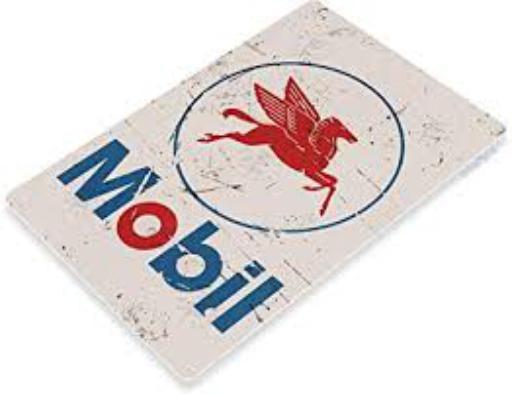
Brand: mobil
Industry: Necessities